Beiting Protectorate

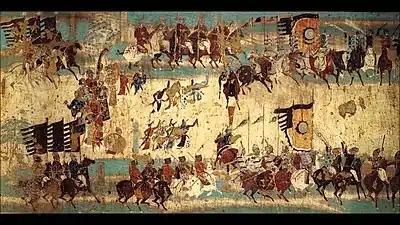
Mural commemorating victory of General Zhang Yichao over the Tibetan Empire in 848 (Mogao cave 156, late Tang dynasty)

The Beiting Protectorate-General, initially the Beiting Protectorate, was a Chinese protectorate established by the Tang dynasty in 702 to control the Beiting region north of Gaochang in contemporary Xinjiang. Wu Zetian set up the Beiting Protectorate in Ting Prefecture (Jimsar County) and granted it governorship over Yi Prefecture (Hami) and Xi Prefecture (Gaochang). The Beiting Protectorate ended in 790 when Tingzhou was conquered by the Tibetan Empire. The ruins, along with other sites along the Silk Road, were inscribed in 2014 on the UNESCO World Heritage List as the World Heritage Site.